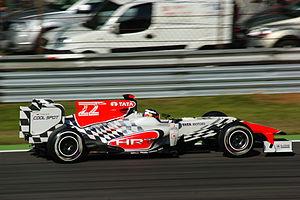
HRT Formula 1 Team, précédemment dénommée « HRT Formula One Team », anciennement dénommée « Hispania Racing F1 Team », et fondée sous le nom « Campos Grand Prix », est une écurie de Formule 1 espagnole créée par l'ancien pilote Adrian Campos au milieu des années 1990.